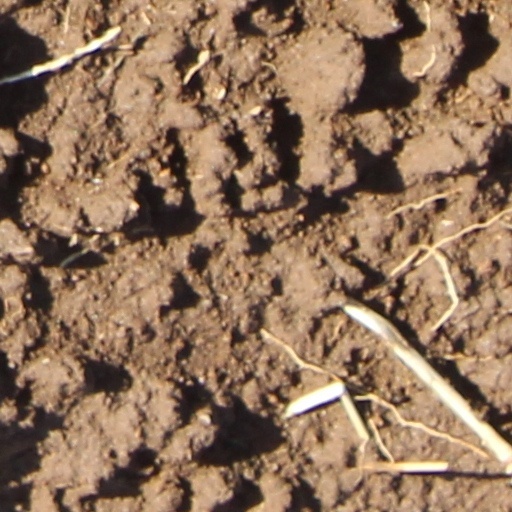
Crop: wheat